Amanita bisporigera

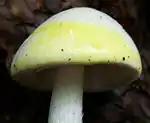
Surfaces turn yellow when stained with potassium hydroxide solution.

The white stipe is by thick, solid (i.e., not hollow), and tapers slightly upward. The surface, in young specimens especially, is frequently floccose (covered with tufts of soft hair), fibrillose (covered with small slender fibers), or squamulose (covered with small scales); there may be fine grooves along its length. The bulb at the base of the stipe is spherical or nearly so. The delicate ring on the upper part of the stipe is a remnant of the partial veil that extends from the cap margin to the stalk and covers the gills during development. It is white, thin, membranous, and hangs like a skirt. When young, the mushrooms are enveloped in a membrane called the universal veil, which stretches from the top of the cap to the bottom of the stipe, imparting an oval, egg-like appearance. In mature fruit bodies, the veil's remnants form a membrane around the base, the volva, like an eggshell-shaped cup. On occasion, however, the volva remains underground or gets torn up during development. It is white, sometimes lobed, and may become pressed closely to the stipe. The volva is up to in height (measured from the base of the bulb), and is about 2 mm thick midway between the top and the base attachment. The mushroom's odor has been described as "pleasant to somewhat nauseous", becoming more cloying as the fruit body ages. The cap flesh turns yellow when a solution of potassium hydroxide (KOH, 5–10%) is applied (a common chemical test used in mushroom identification). This characteristic chemical reaction is shared with "A. ocreata" and "A. virosa", although some authors have expressed doubt about the identity of North American "A. virosa", suggesting those collections may represent four-spored "A. bisporigera". Tulloss suggests that reports of "A. bisporigera" that do not turn yellow with KOH were actually based on white forms of "A. phalloides". Findings from the Chiricahua Mountains of Arizona and in central Mexico, although "nearly identical" to "A. bisporigera", do not stain yellow with KOH; their taxonomic status has not been investigated in detail.